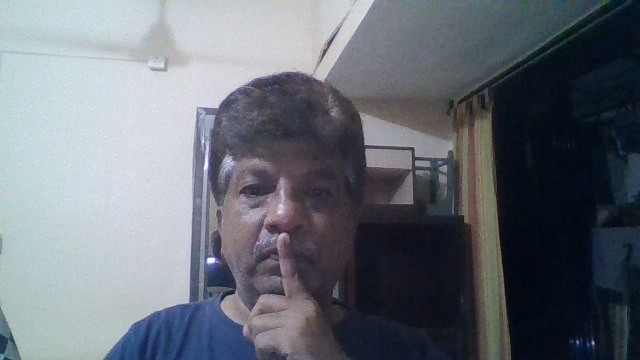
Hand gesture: mute